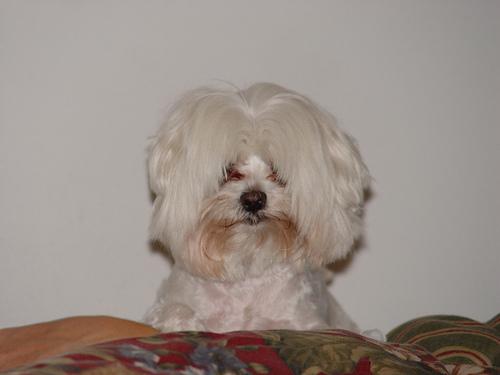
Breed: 249-n000101-Maltese_dog